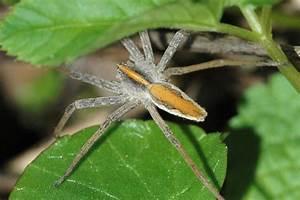
spider